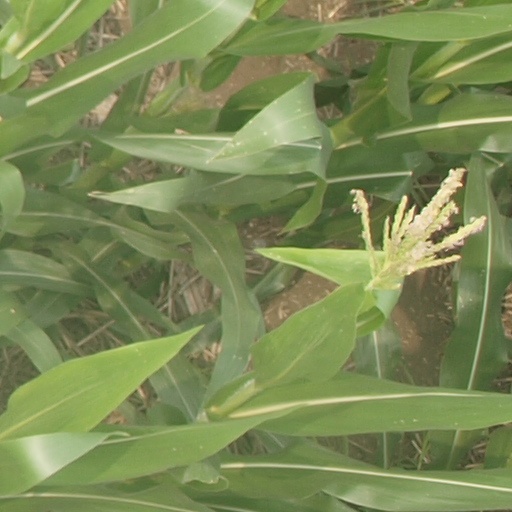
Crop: maize; corn